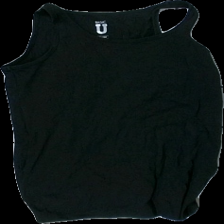
View: front
Type: Tank top
Category: Ladies
Brand: Not in the list
Brand text on label: Basic U
Colors: Black
Material: 100% cotton
Cut: Regular, C-collar
Size: 158
Season: All
Damage 2: Crooked seam
Damage 2 location: bottom right
Price range: <50
Recommended usage: Export
Comment: Crooked seam